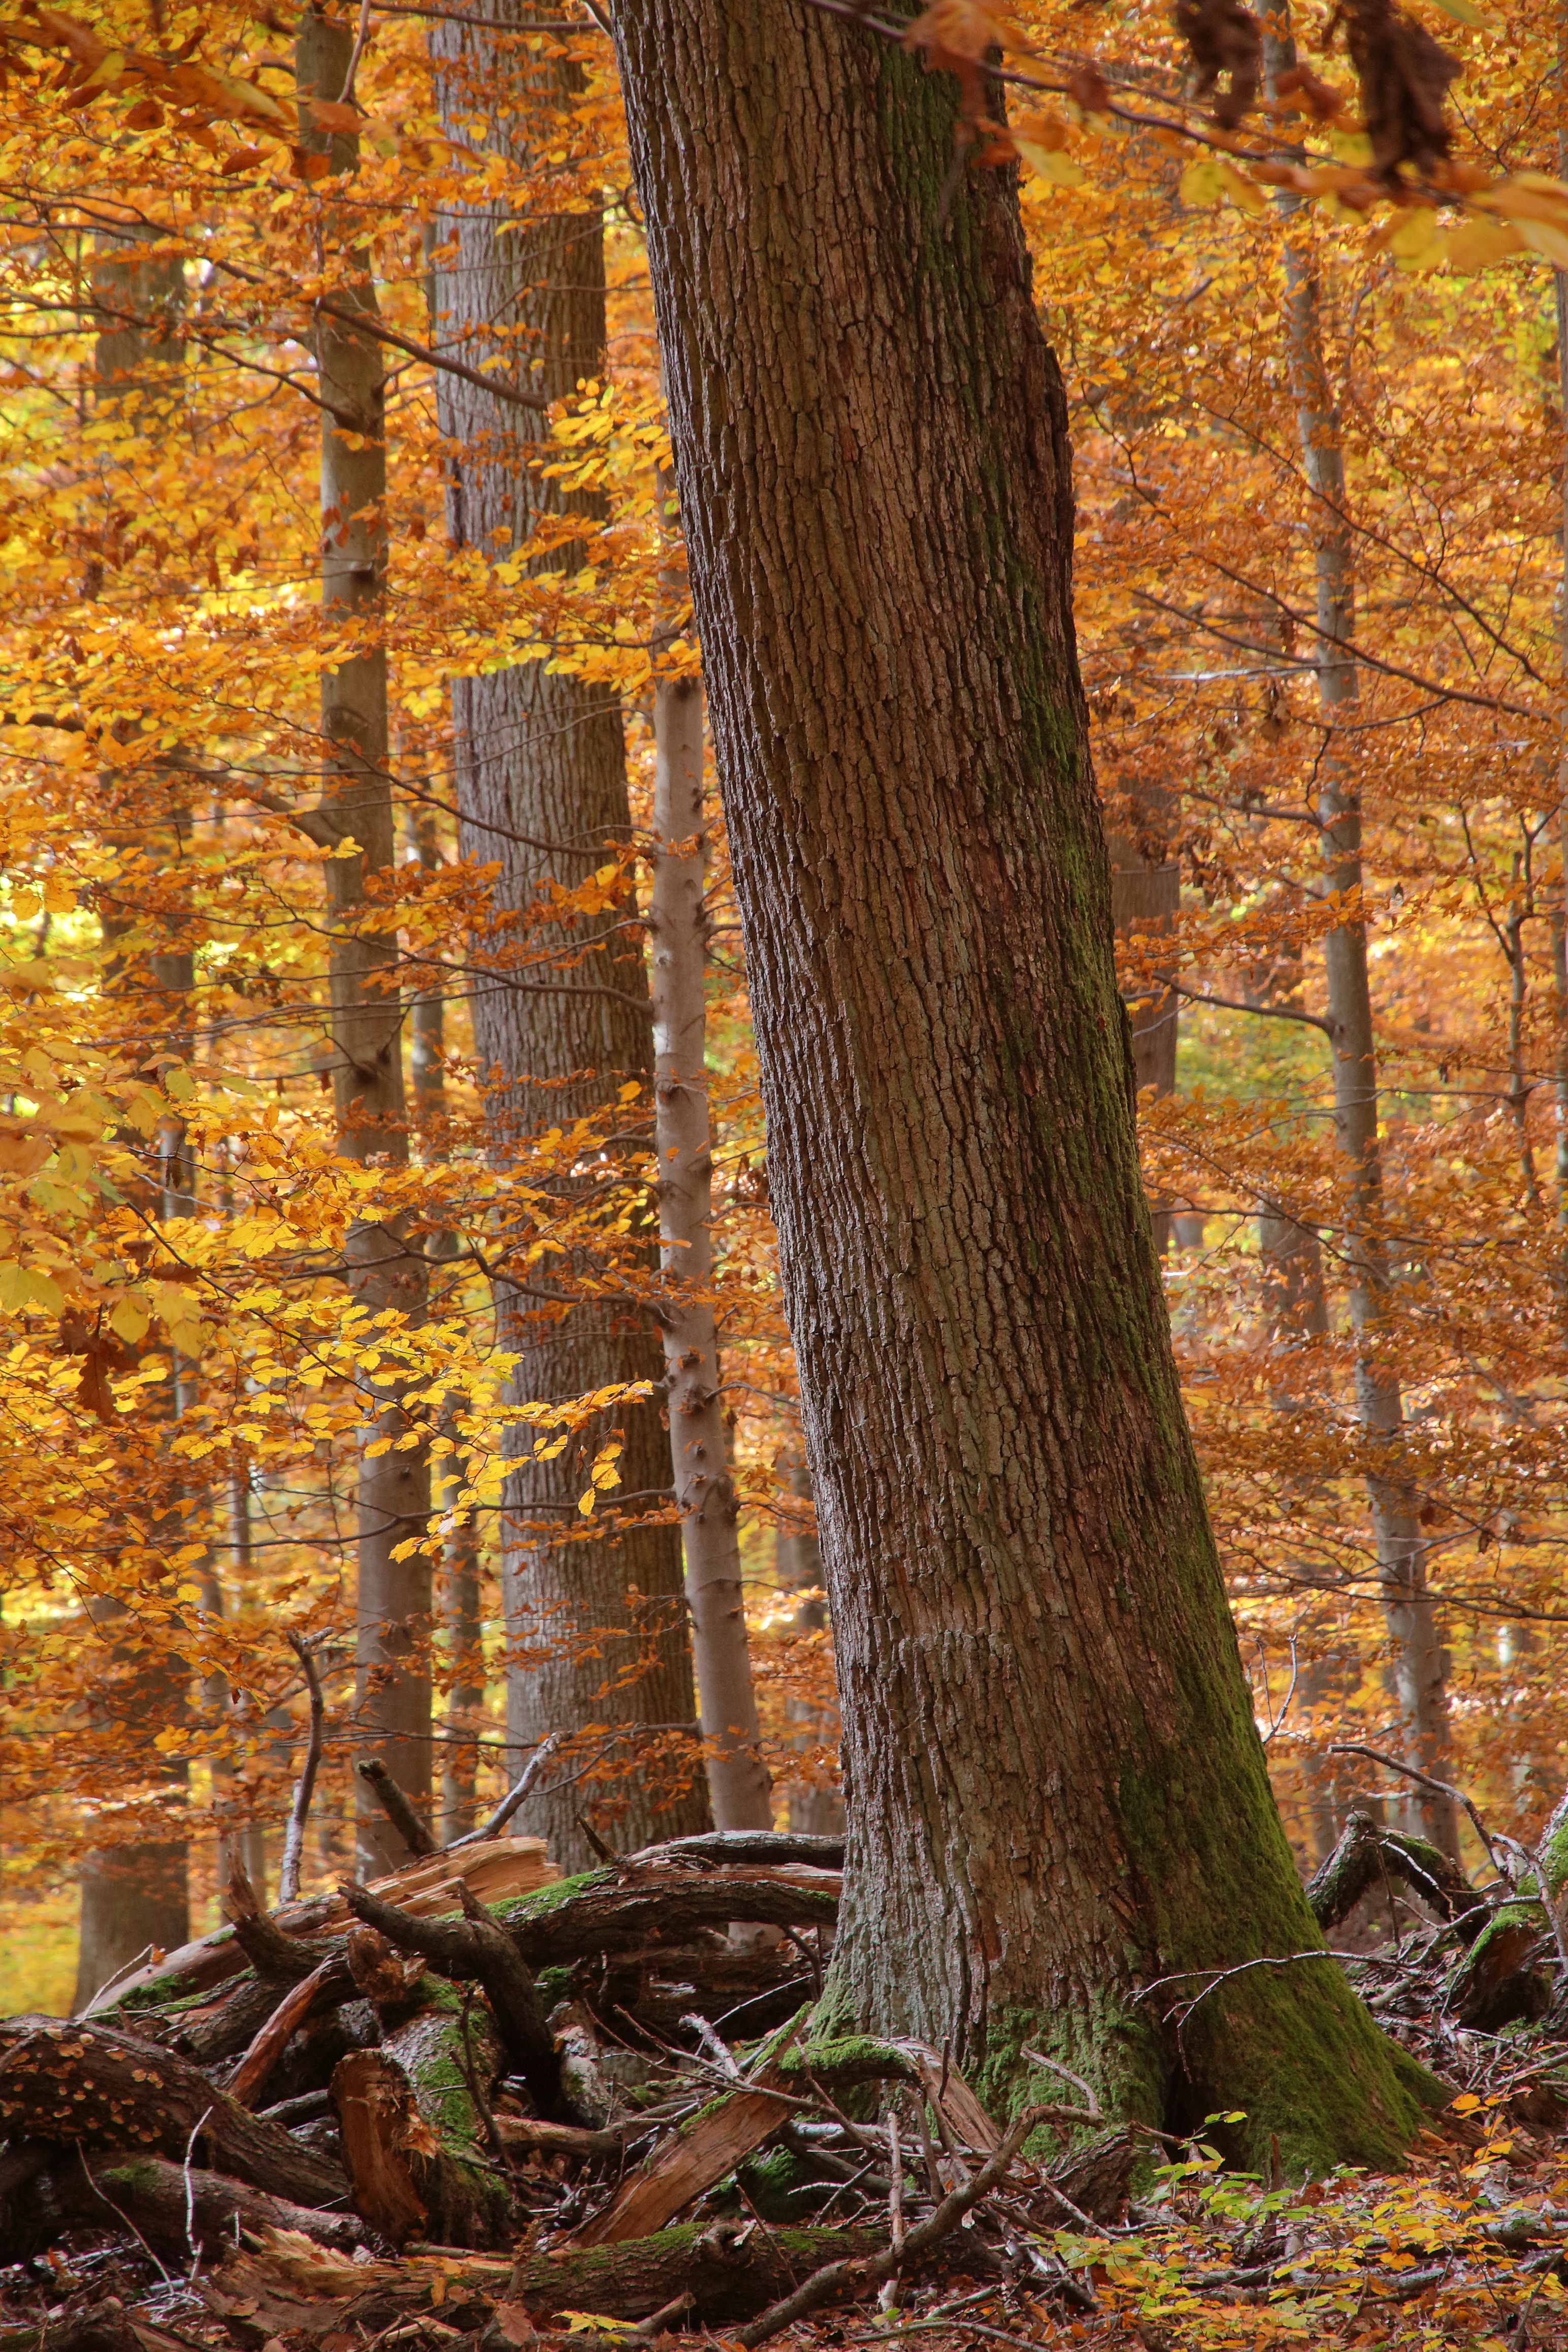
tree, nature, forest, branch, plant, wood, sunlight, leaf, trunk, foliage, autumn, season, spruce, deciduous, woodland, habitat, larch, ecosystem, deadwood, natural environment, woody plant, temperate coniferous forest